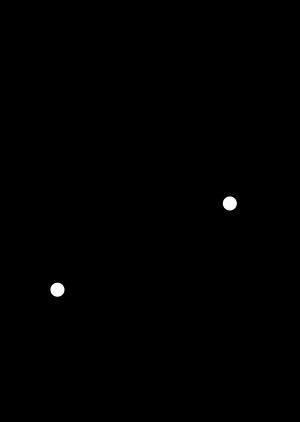
Un montage électrique ou électronique est un arrangement canonique de composants électriques ou électroniques destiné à réaliser une fonction dans un circuit électrique ou électronique.
Un montage amplificateur à émetteur commun est en électronique l'une des trois configurations élémentaires pour l'amplification d'un transistor bipolaire. Les deux autres se nomment base commune et collecteur commun.